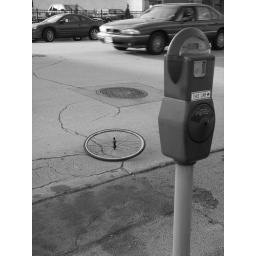
A bicycle wheel in the street.... Saw this while walking to my car after work.